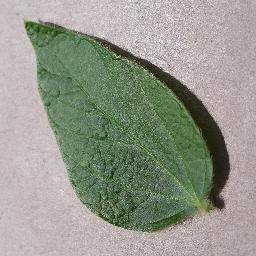
Label: Soybean___healthy